Ernest Hamlin Baker

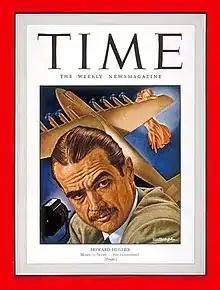
Baker's illustration of Howard Hughes on the cover of "Time" magazine, July 1948

Ernest Hamlin Baker (1889–1975) was an American artist and illustrator from Poughkeepsie, New York. He illustrated more than 300 covers for "Time" magazine as well as several covers for "Fortune" magazine. Baker also created posters for the American Legion and in 1939 he was hired by the Works Progress Administration to paint the mural titled “Economic Activities in the Days of the Narragansett Planters” at the Wakefield, Rhode Island post office. He drew political cartoons for Poughkeepsie's "Evening Star" newspaper. His work was part of the painting event in the art competition at the 1932 Summer Olympics.